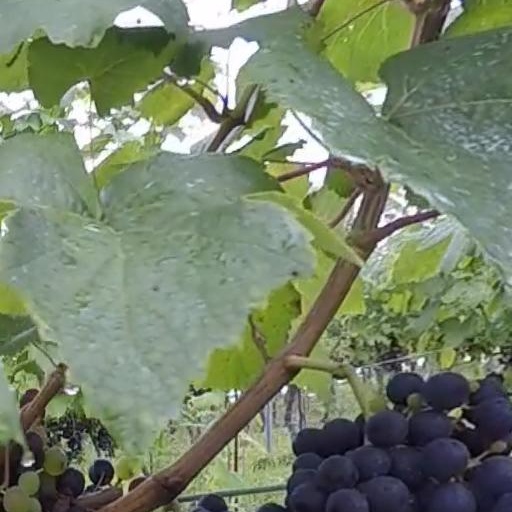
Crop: grape